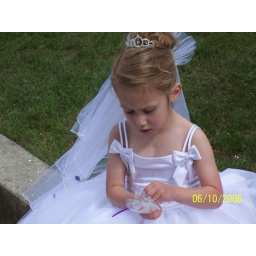
Heidi as flower girl in a friend's wedding in 2006.